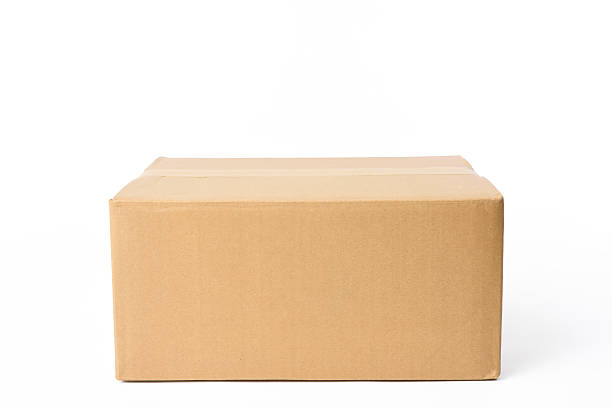
Label: cardboard